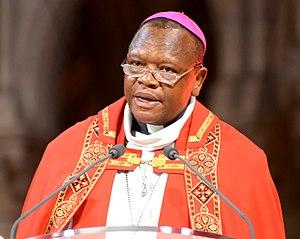
Mgr Fridolin Ambongo lors de la 11ème Nuit des Témoins d'Aide à l'Église en Détresse à Paris.